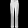
Label: Trouser